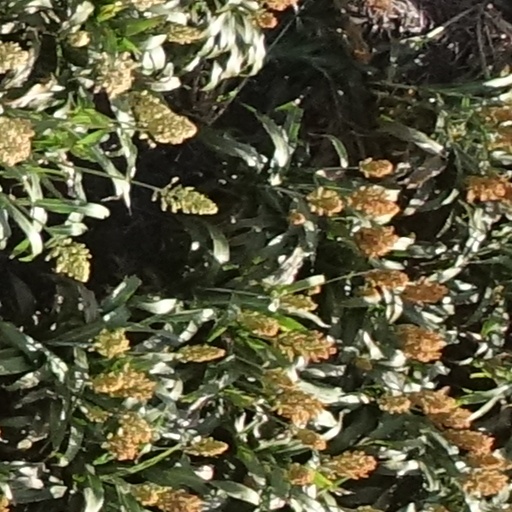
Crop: sorghum